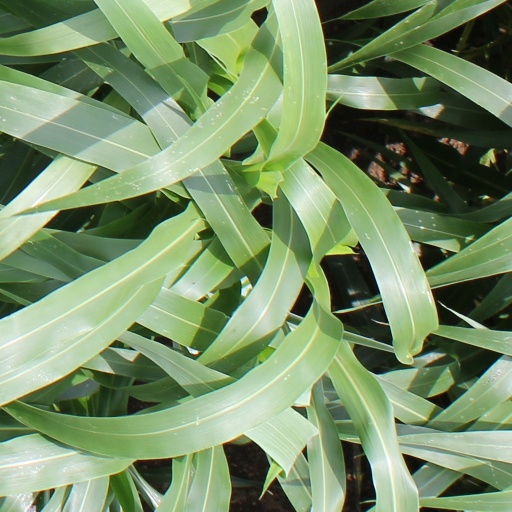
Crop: sorghum